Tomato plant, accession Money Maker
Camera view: bottom (45 deg); turntable rotation: 0 degrees
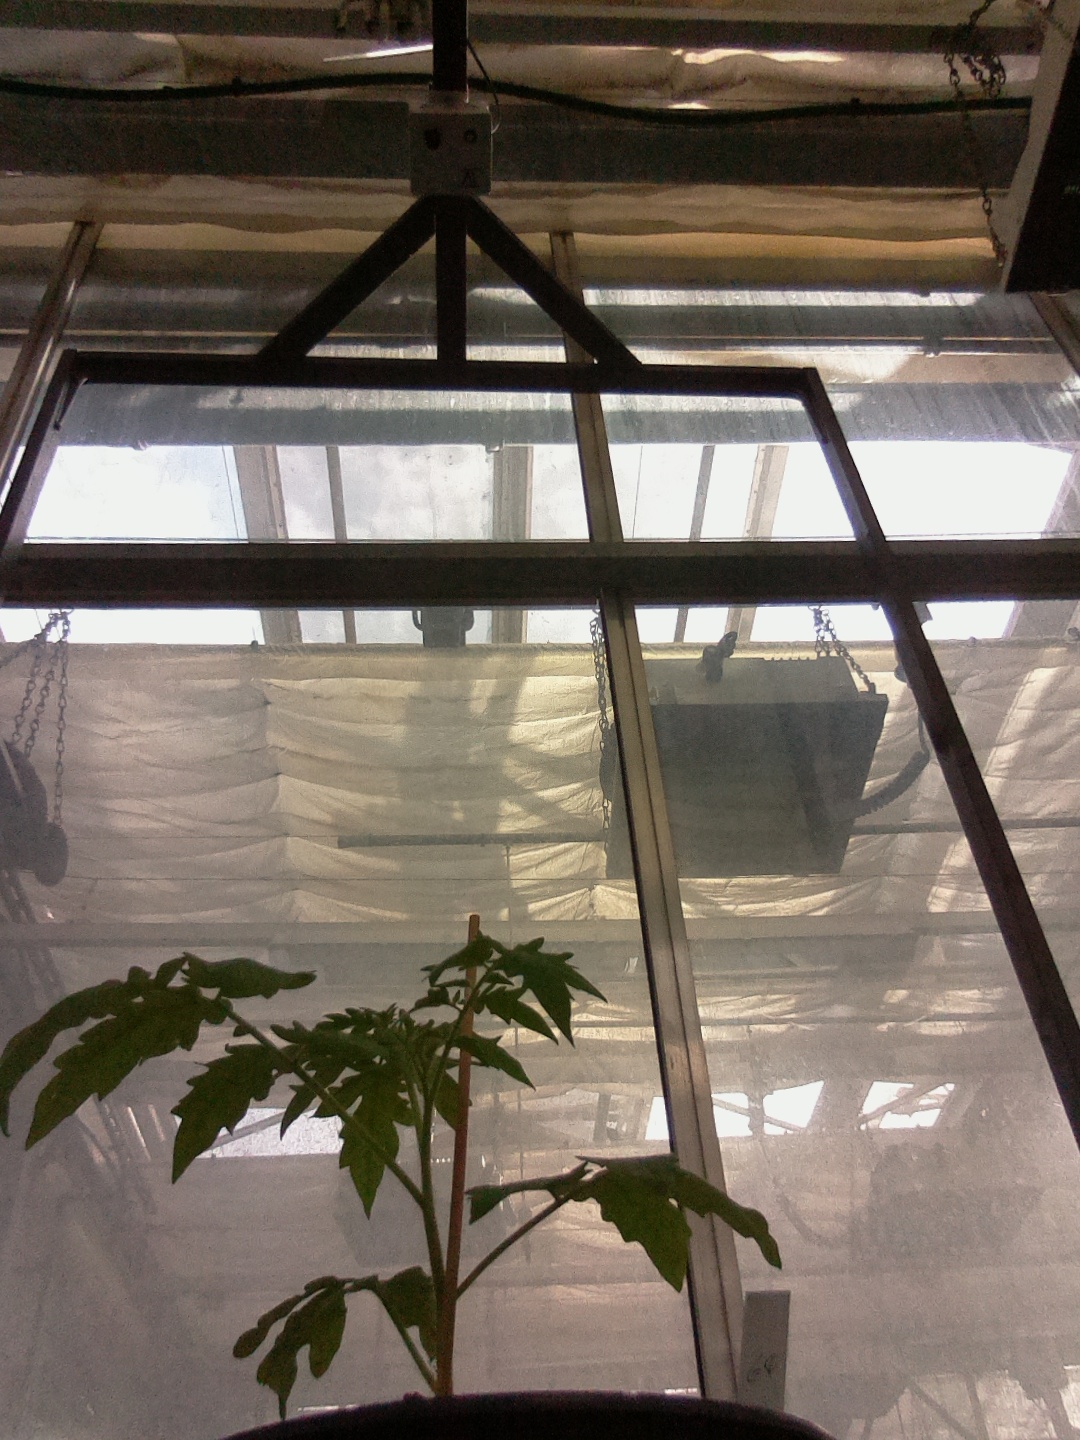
BBCH growth stage 13: 6 of true leaves visible